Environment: real
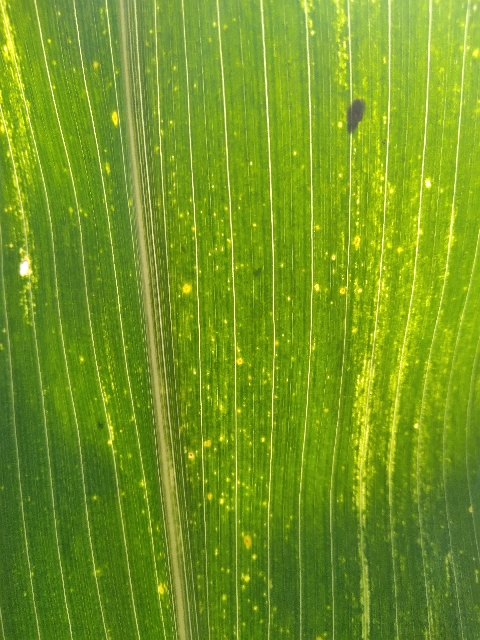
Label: lethal_necrosis